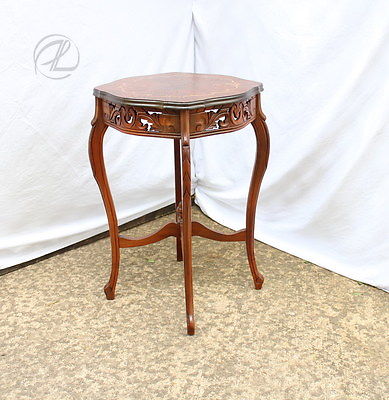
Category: table